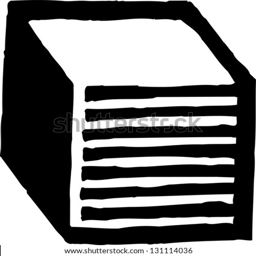
black and white vector illustration of a cube